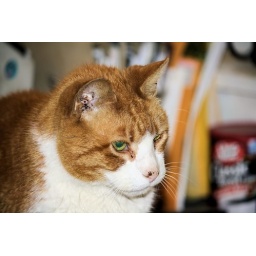
There were two cats in the office and neither one looked too friendly.